Tanimbar corella

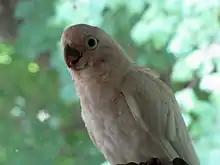
A pet juvenile

Due to ongoing habitat loss on Tanimbar, limited range, and illegal hunting, the Tanimbar corella is evaluated as near threatened on the IUCN Red List of Threatened Species. It is listed on Appendix I of CITES. In the 1970s, Japanese loggers ravaged the islands. Many of the dazed, disoriented birds were captured for the pet trade. Although many died from stress during shipment, a small silver lining may remain behind this ecological disaster, because many Tanimbar corellas have reproduced in captive-breeding programs. As such, more Tanimbar corellas are now in captivity than in the wild.